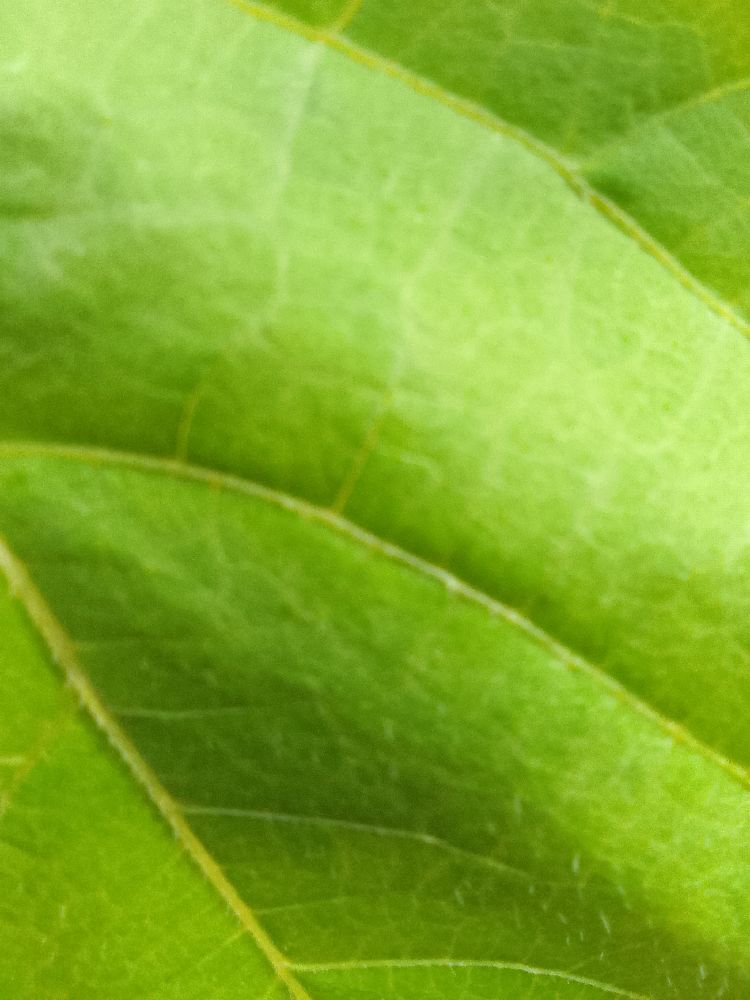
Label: healthy